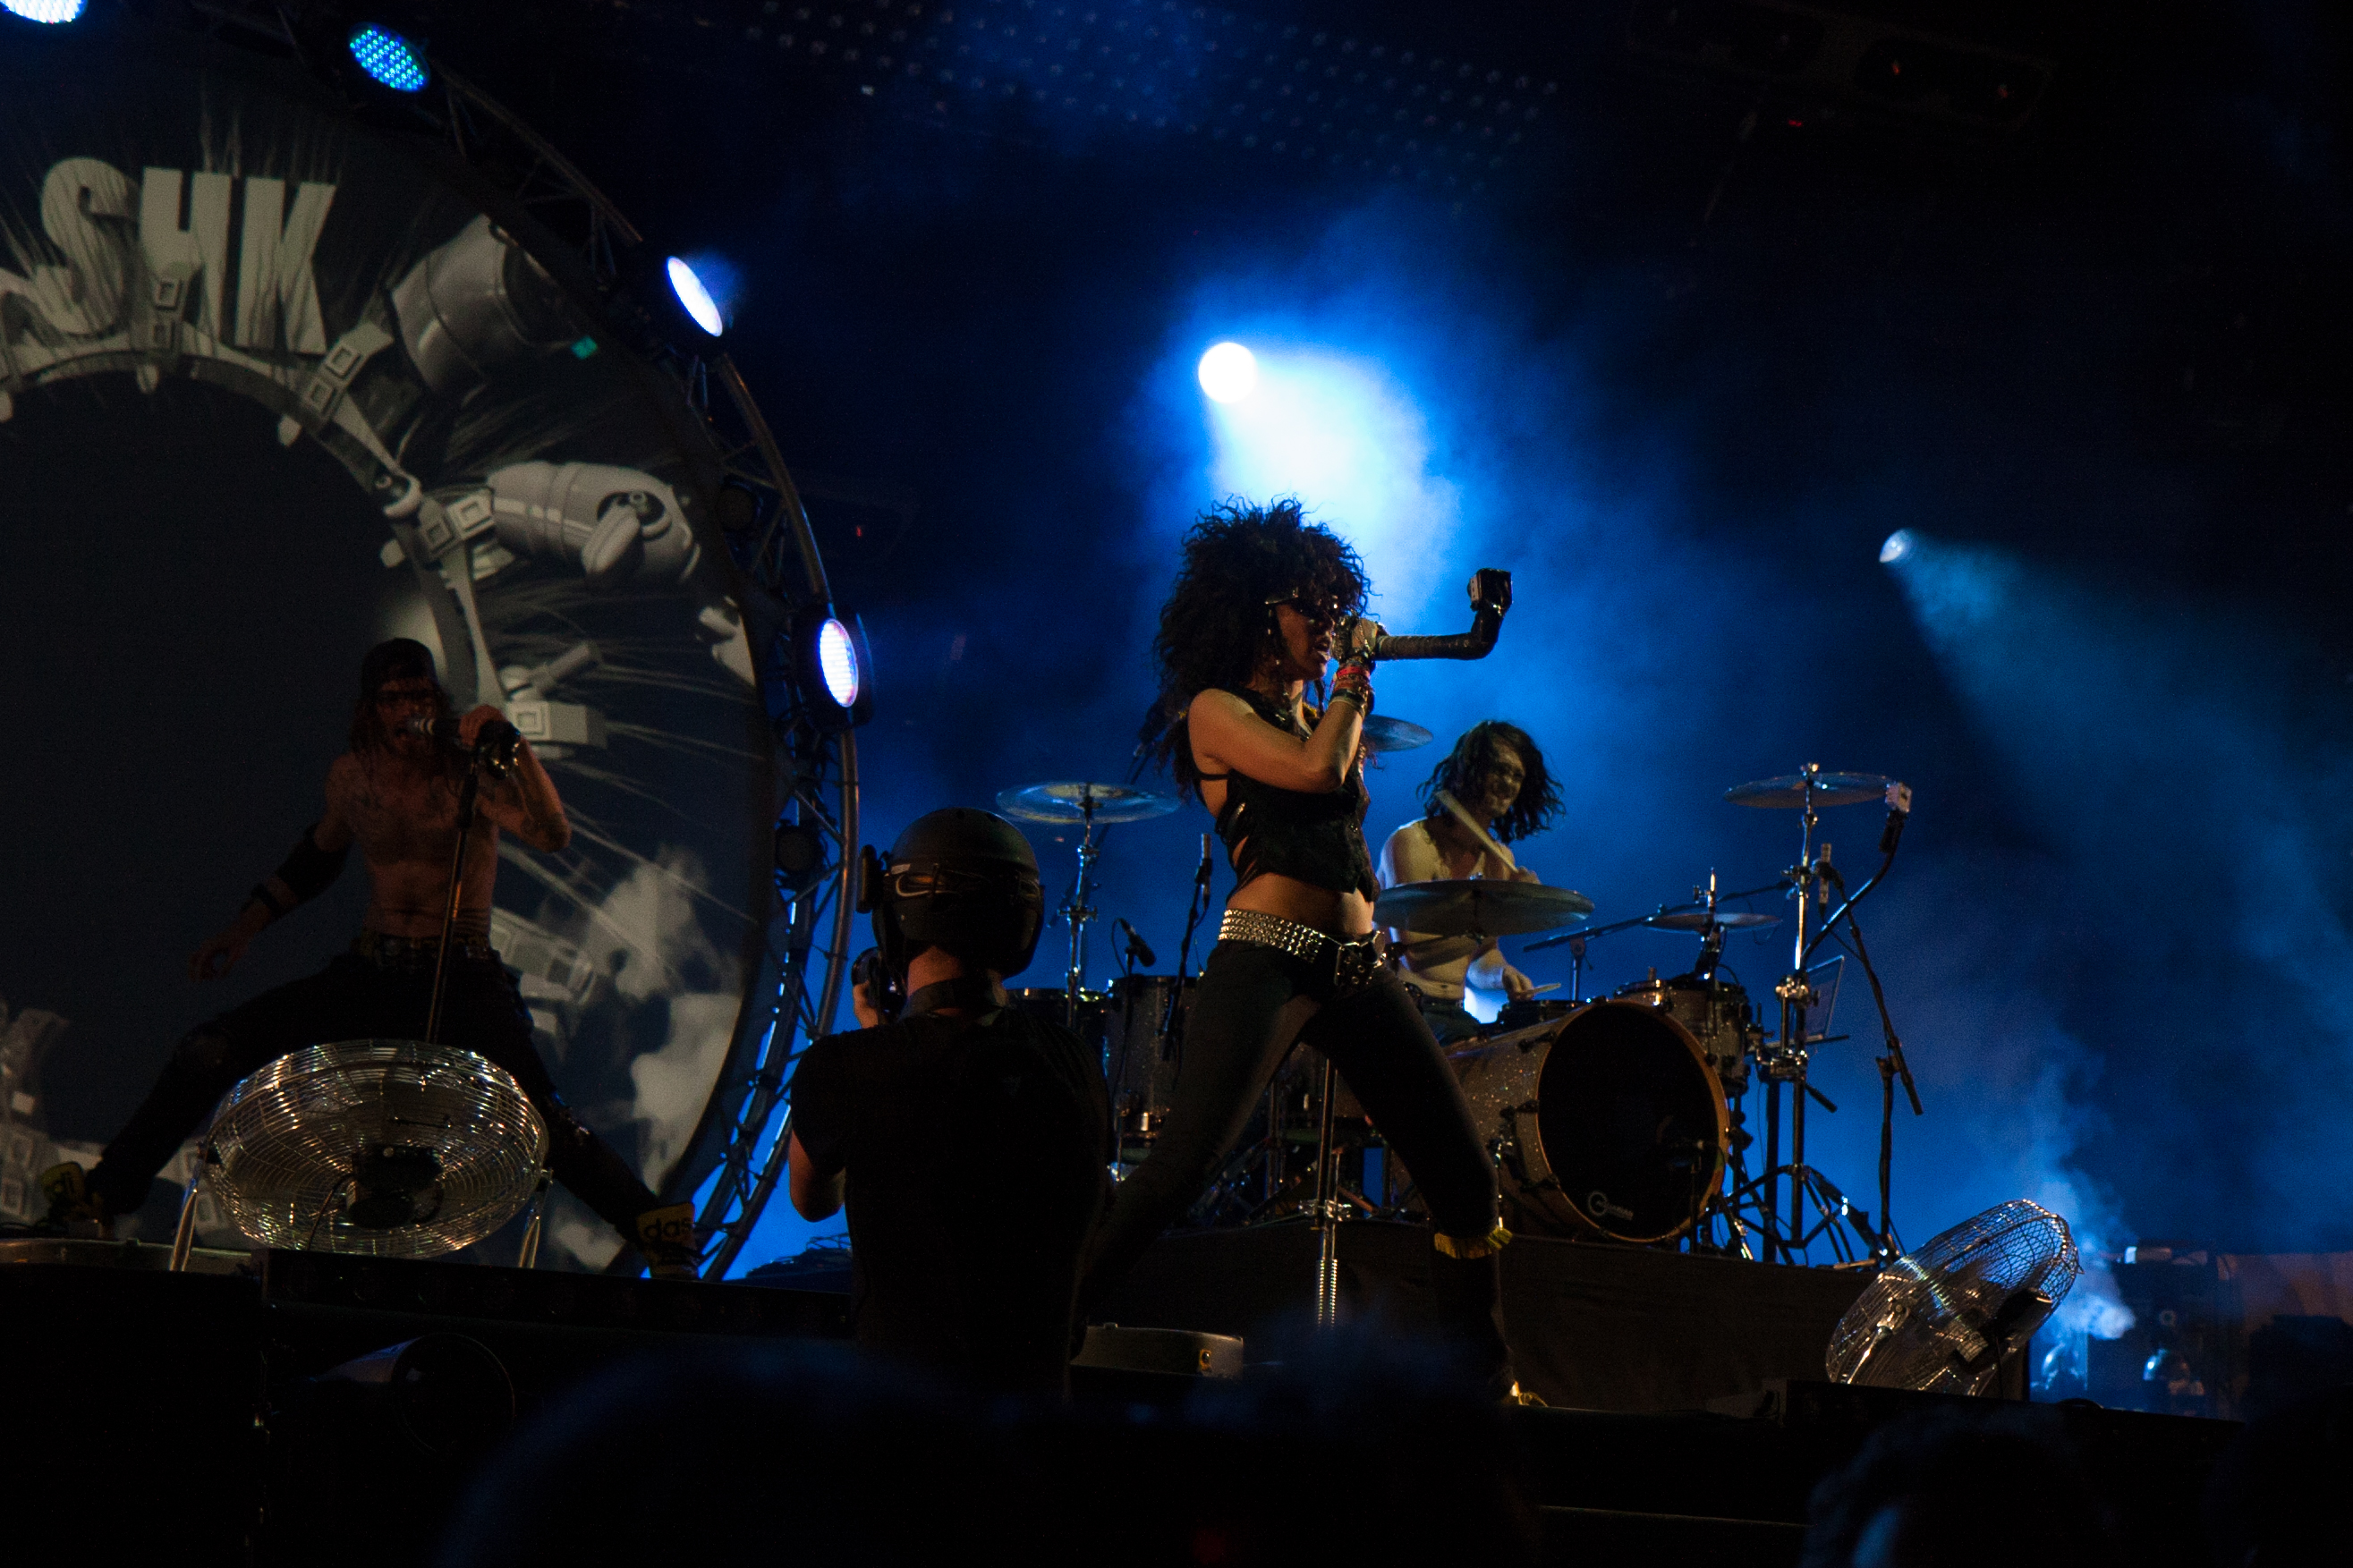
music, concert, live, canon, musician, performance art, festival, 40d, gig, stage, 2012, sam, humanit, ponk, shkpnk, shakaponk, huma, skaka, performance, event, guitarist, drums, drummer, entertainment, performing arts, rock concert, musical theatre